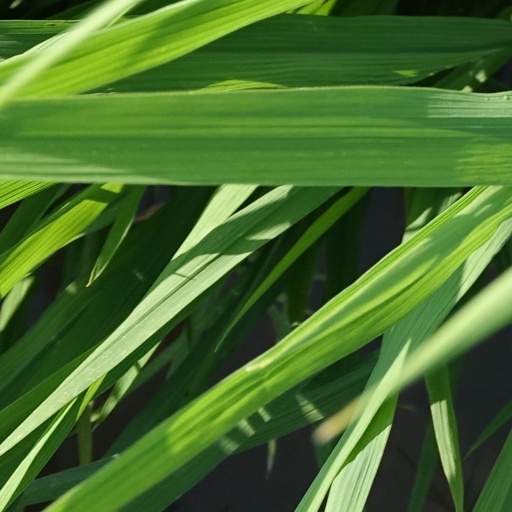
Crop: rice